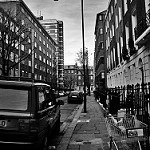
Label: B & W